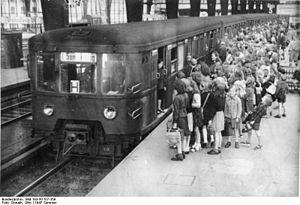
L'histoire du S-Bahn de Berlin décrit le long processus qui met en place et maintient un réseau ferré régional S-Bahn électrifié dans la capitale allemande.